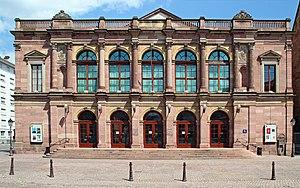
Théâtre municipal à Colmar en France.
Ce théâtre municipal est un monument situé à Colmar, dans le département français du Haut-Rhin. La salle circulaire est conçue dans la tradition des théâtres « à l'italienne » et comprend trois galeries.
Colmar est une commune française du département du Haut-Rhin. Préfecture du département, elle fait partie, depuis le 1ᵉʳ janvier 2016, de la région Grand Est.